Healthcare in Luxembourg

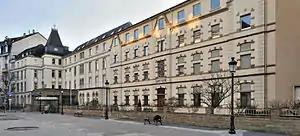
14 Hospitals like the Luxembourg City St. Zita Convent facility provide a wide range of healthcare services for Luxembourg's citizens.

Healthcare in Luxembourg is based on three fundamental principles: compulsory health insurance, free choice of healthcare provider for patients and compulsory compliance of providers in the set fixed costs for the services rendered. Citizens are covered by a healthcare system that provides medical, maternity and illness benefits and, for the elderly, attendance benefits. The extent of the coverage varies depending on the occupation of the individual. Those employed or receiving social security have full insurance coverage, and the self-employed and tradesmen are provided with both medical benefits and attendance benefits. That is all funded by taxes on citizens' incomes, payrolls and wages. However, the government covers the funding for maternity benefits as well as any other sector that needs additional funding. About 75% of the population purchases a complementary healthcare plan. About 99% of the people are covered under the state healthcare system.